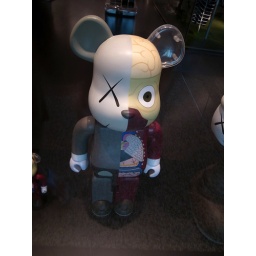
huge bear brick in shop window at Meritus Mandarin Gallery